ESPN on ABC

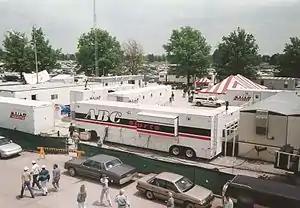
The ABC Sports broadcasting complex at the 1993 Indianapolis 500.

The seeds of its eventual integration with ESPN occurred when ABC acquired a controlling interest in ESPN from Getty Oil in 1984. One year later, Capital Cities Communications purchased ABC for US$3.5 billion. Although some ESPN sportscasters such as John Saunders and Dick Vitale began to also appear on ABC Sports telecasts and shared some sports content (particularly the USFL), ESPN and ABC Sports continued to operate as separate entities.